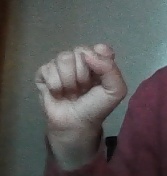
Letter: saad